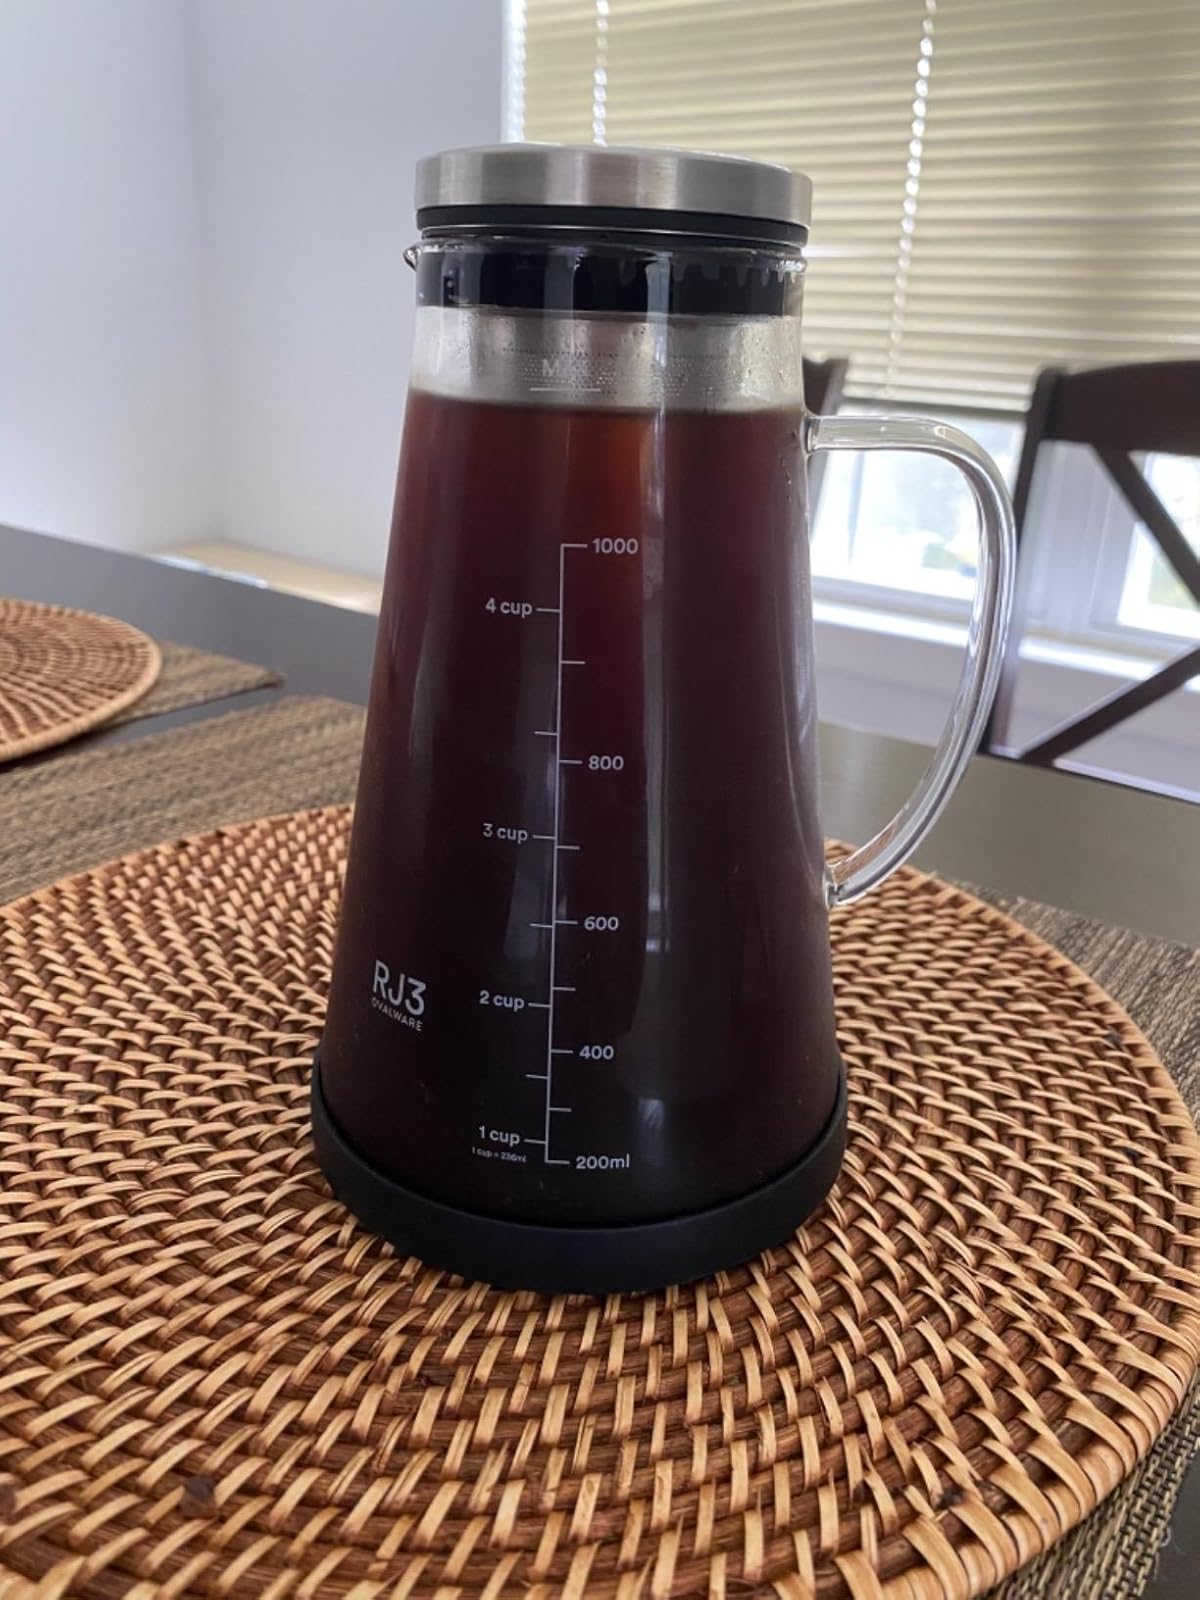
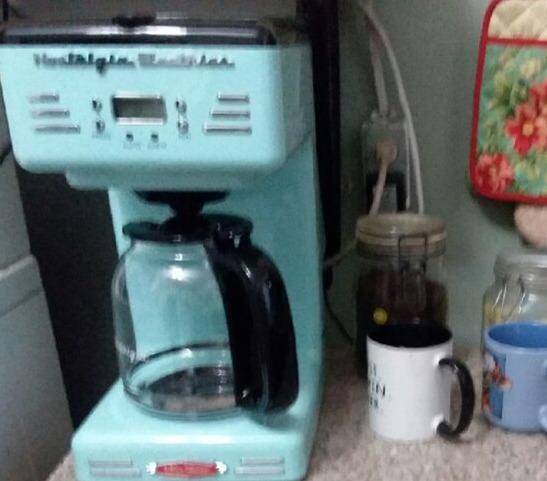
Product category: items_tea
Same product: no